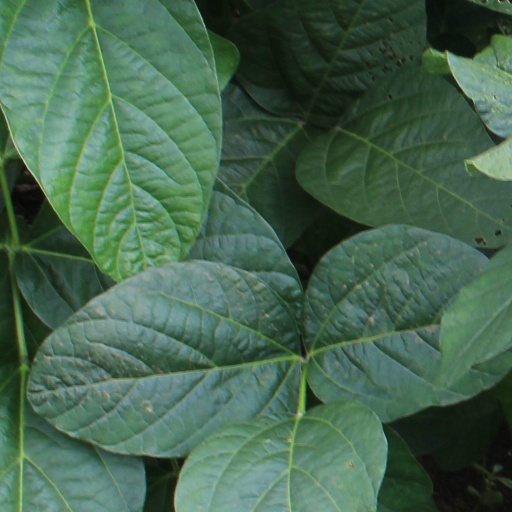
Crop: soybean